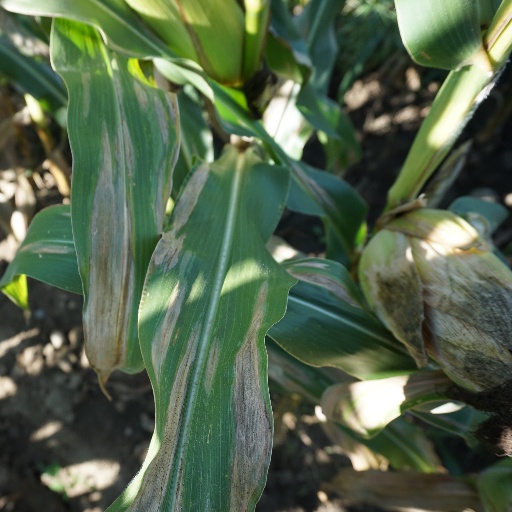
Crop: maize; corn